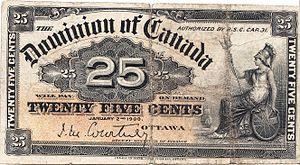
Billet canadien de 0,25$, deuxième émission (1900)